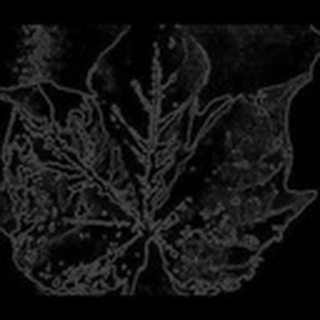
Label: cotton_bacterial_blight